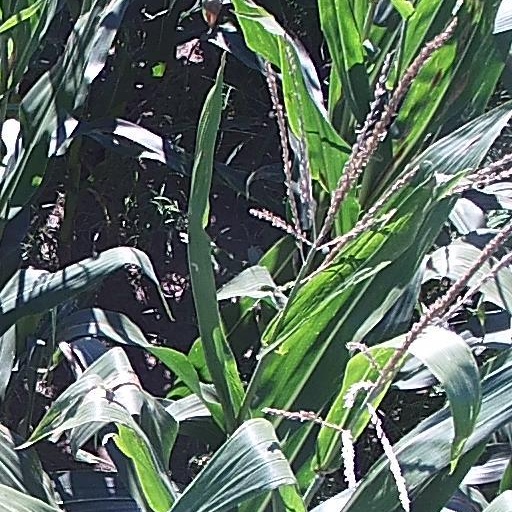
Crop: maize; corn